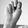
ASL letter: N